Hood River Valley

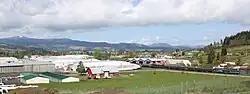
The community of Odell and the Hood River Valley

Hood River Valley is the river basin of Hood River in northern Oregon, U.S. It is bounded by the Columbia River to the north, Mount Hood to the south, the Cascade Range crest to the west and an apparently unnamed ridge system to the east which contains Hood River Mountain and Snyder Canyon. Mount Hood National Forest surrounds the Hood River Valley west, south, and east. It is entirely contained in Hood River County.